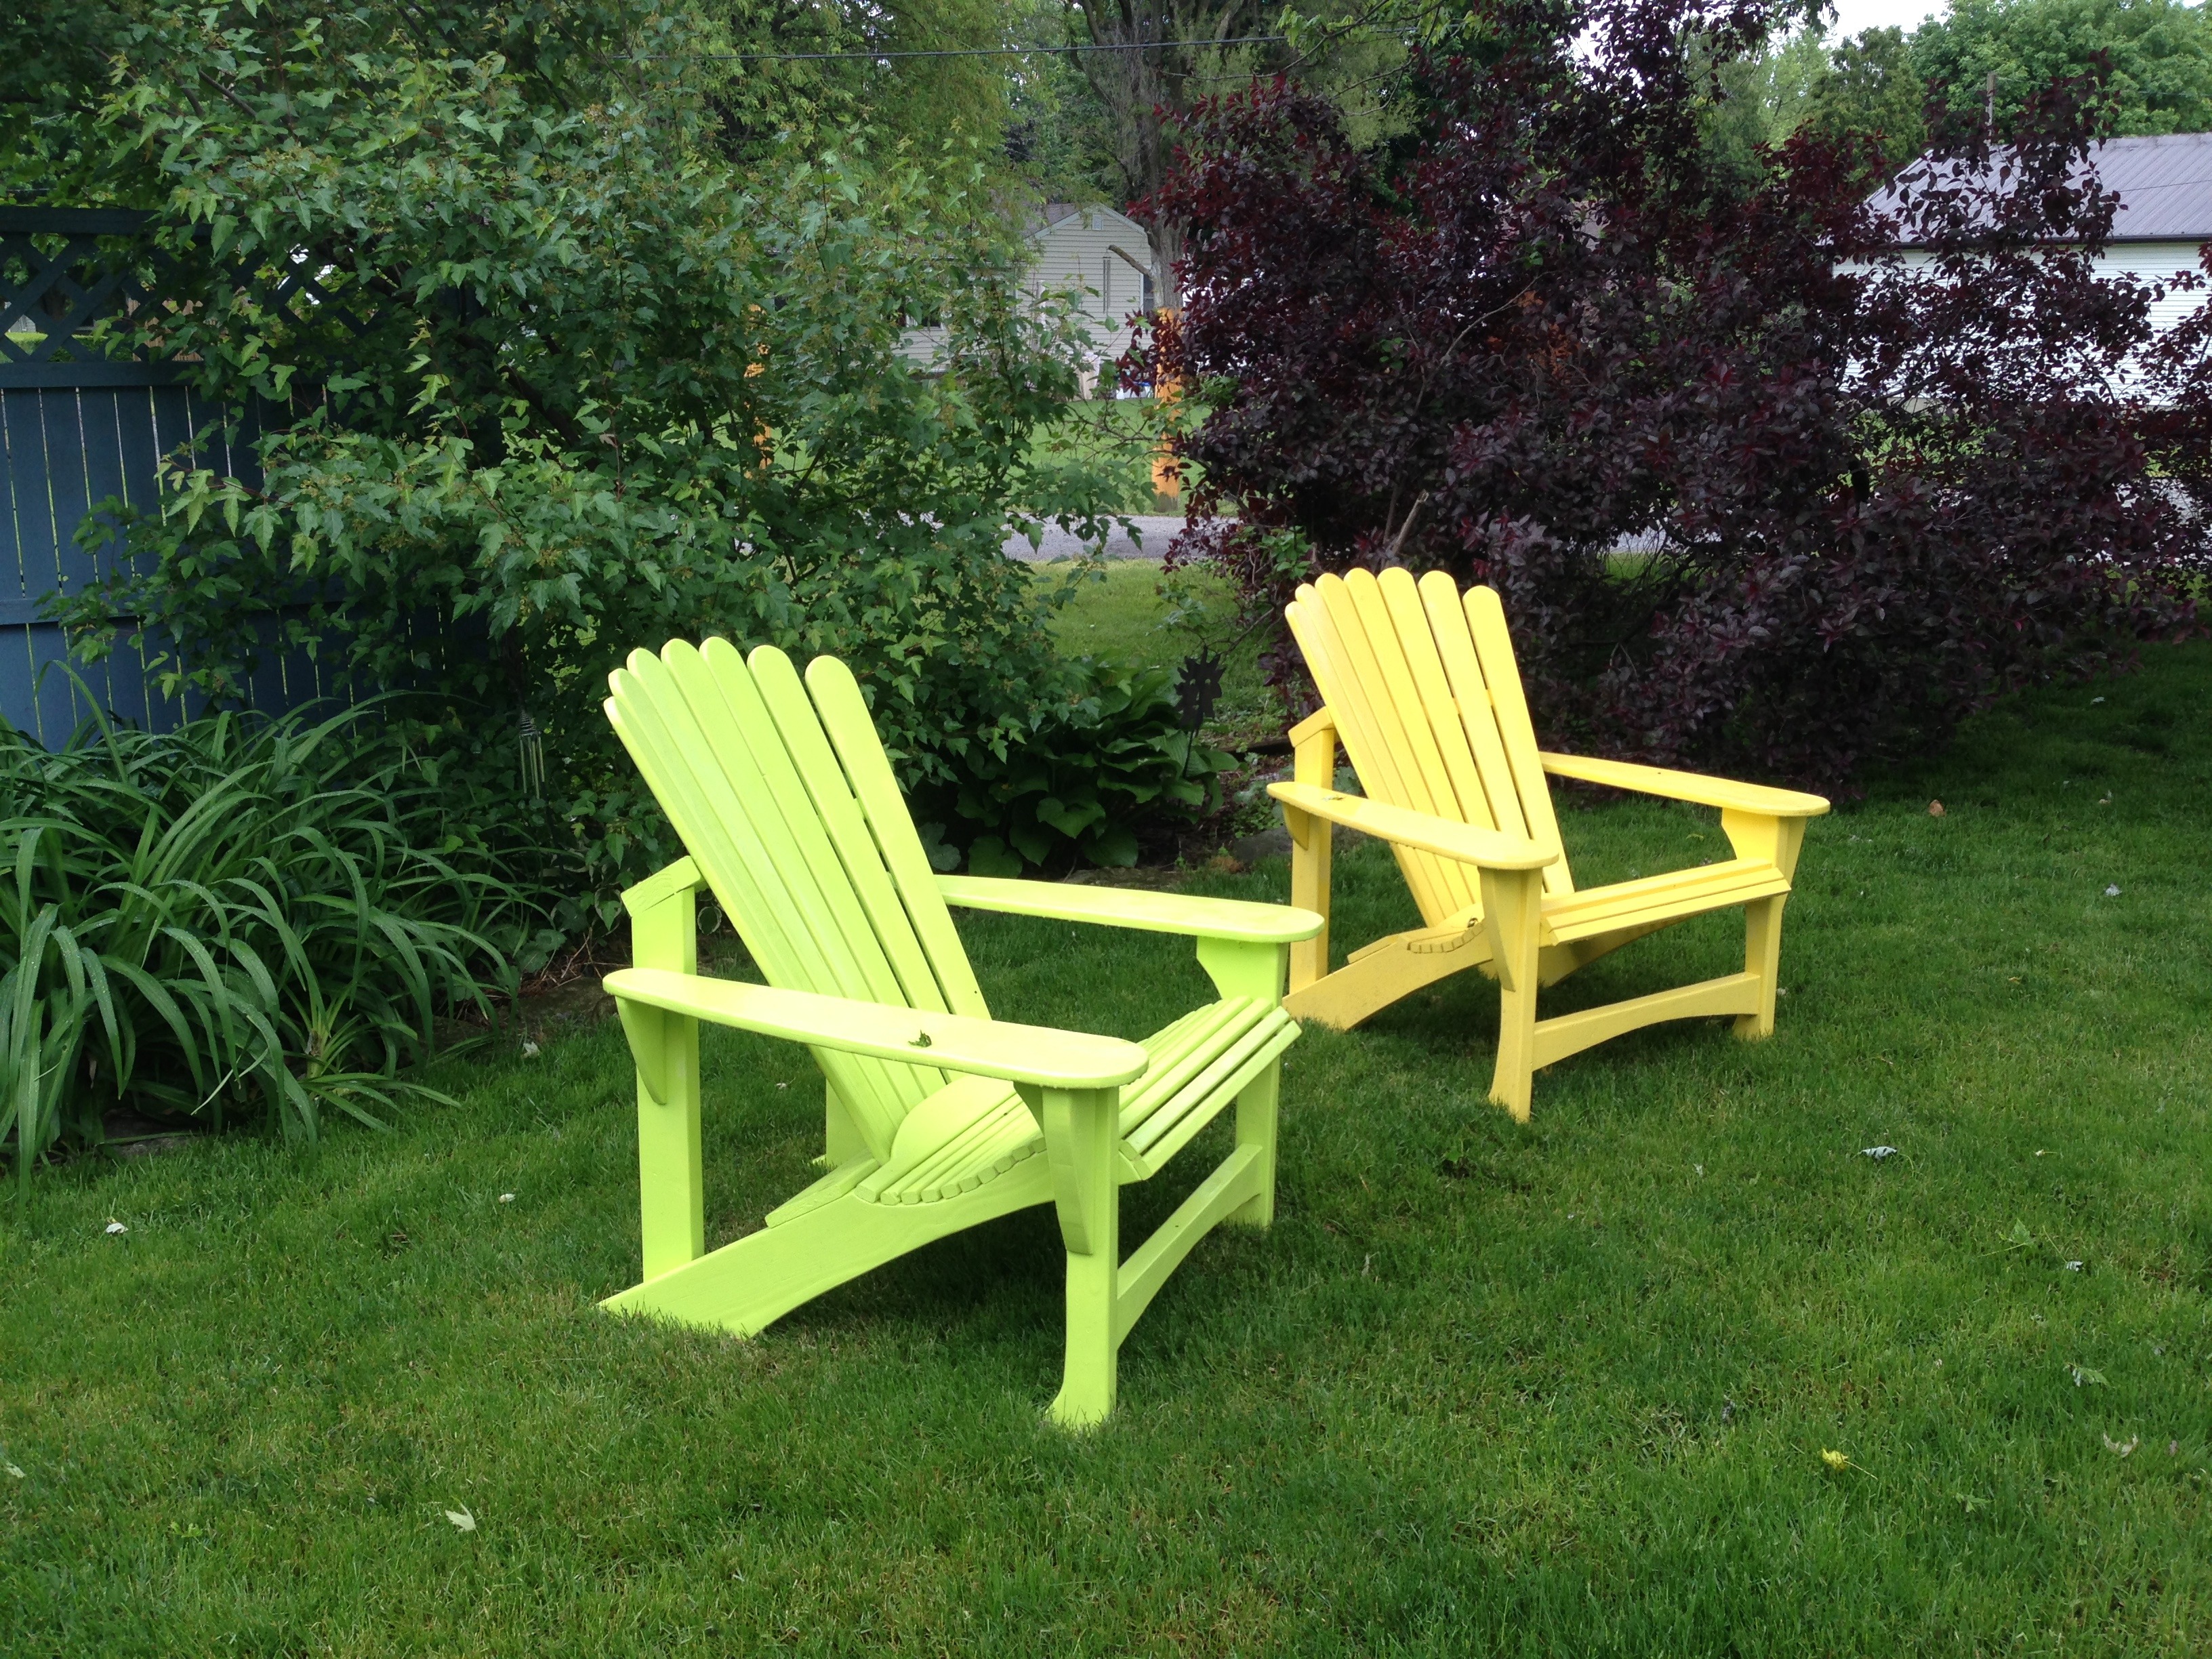
grass, bench, lawn, chair, summer, backyard, furniture, garden, outside, yard, adirondack, outdoor furniture